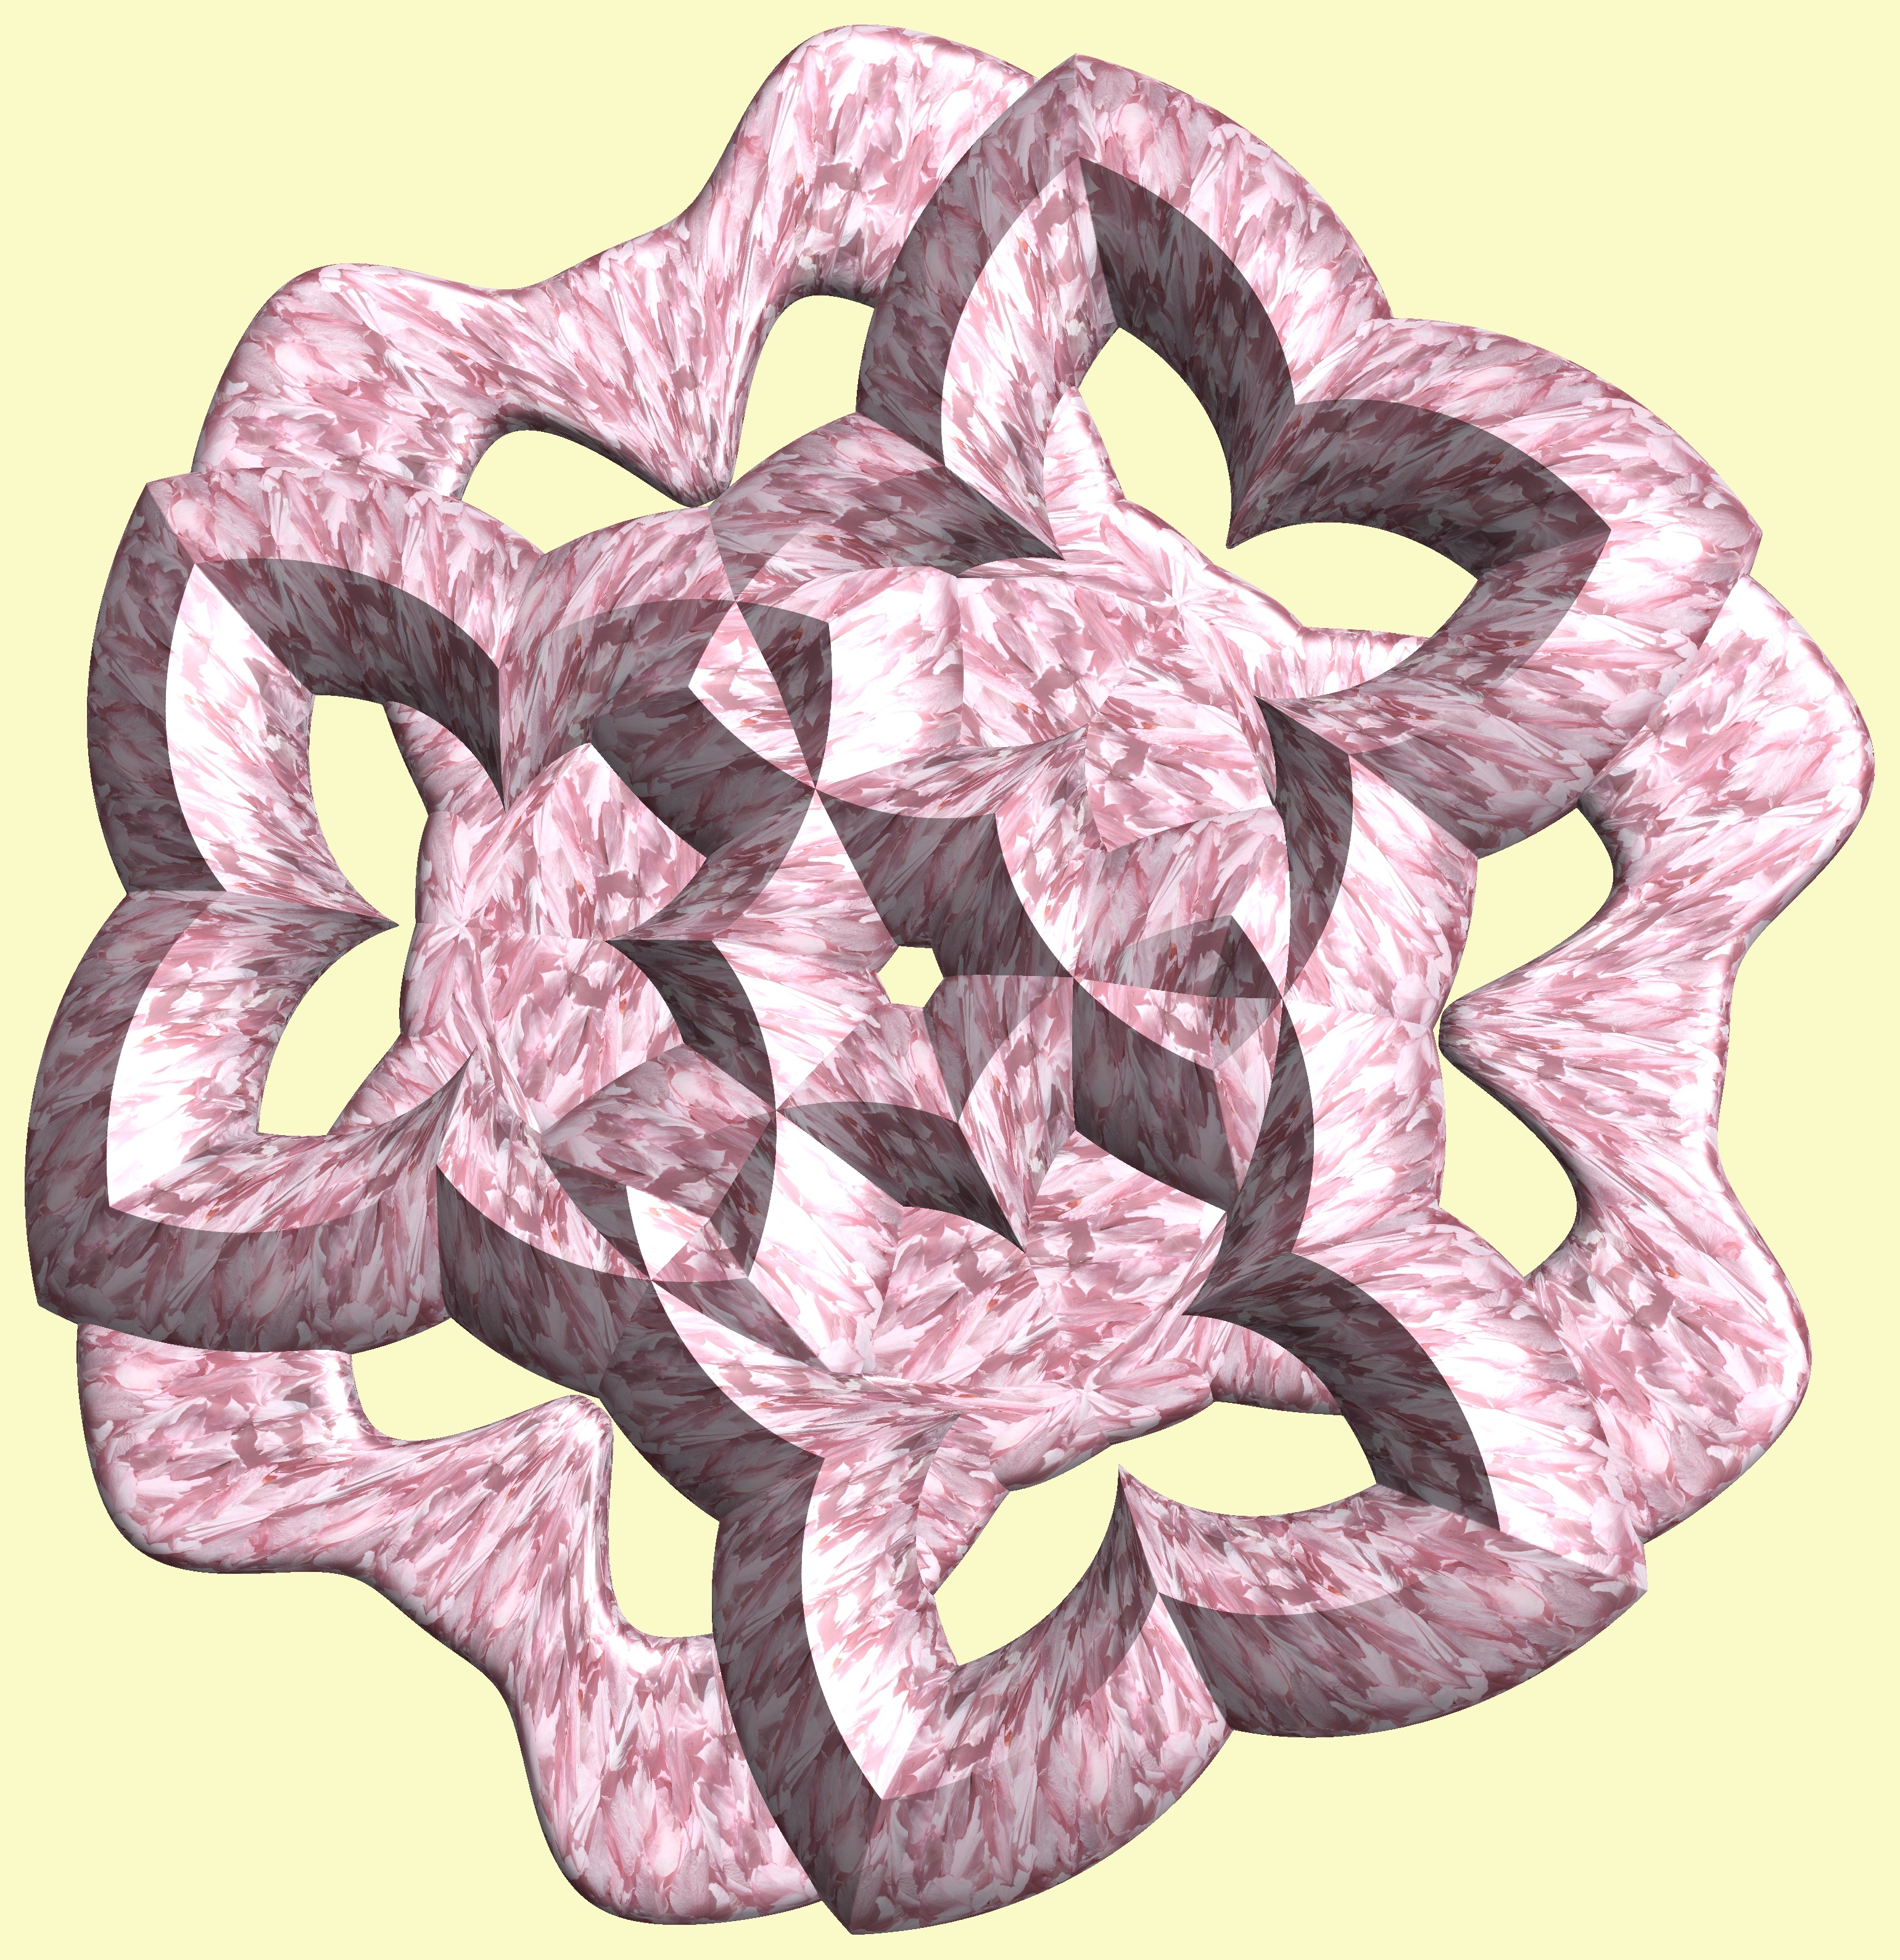
structure, plant, texture, leaf, flower, petal, heart, pattern, pink, human body, art, cool image, figure, sketch, drawing, illustration, design, eye, symmetry, 3d, graphic, organ, torus, mathematica, cg, parametricplot3d, code, program, algorithm, abstruct, mapping, flowering plant, land plant